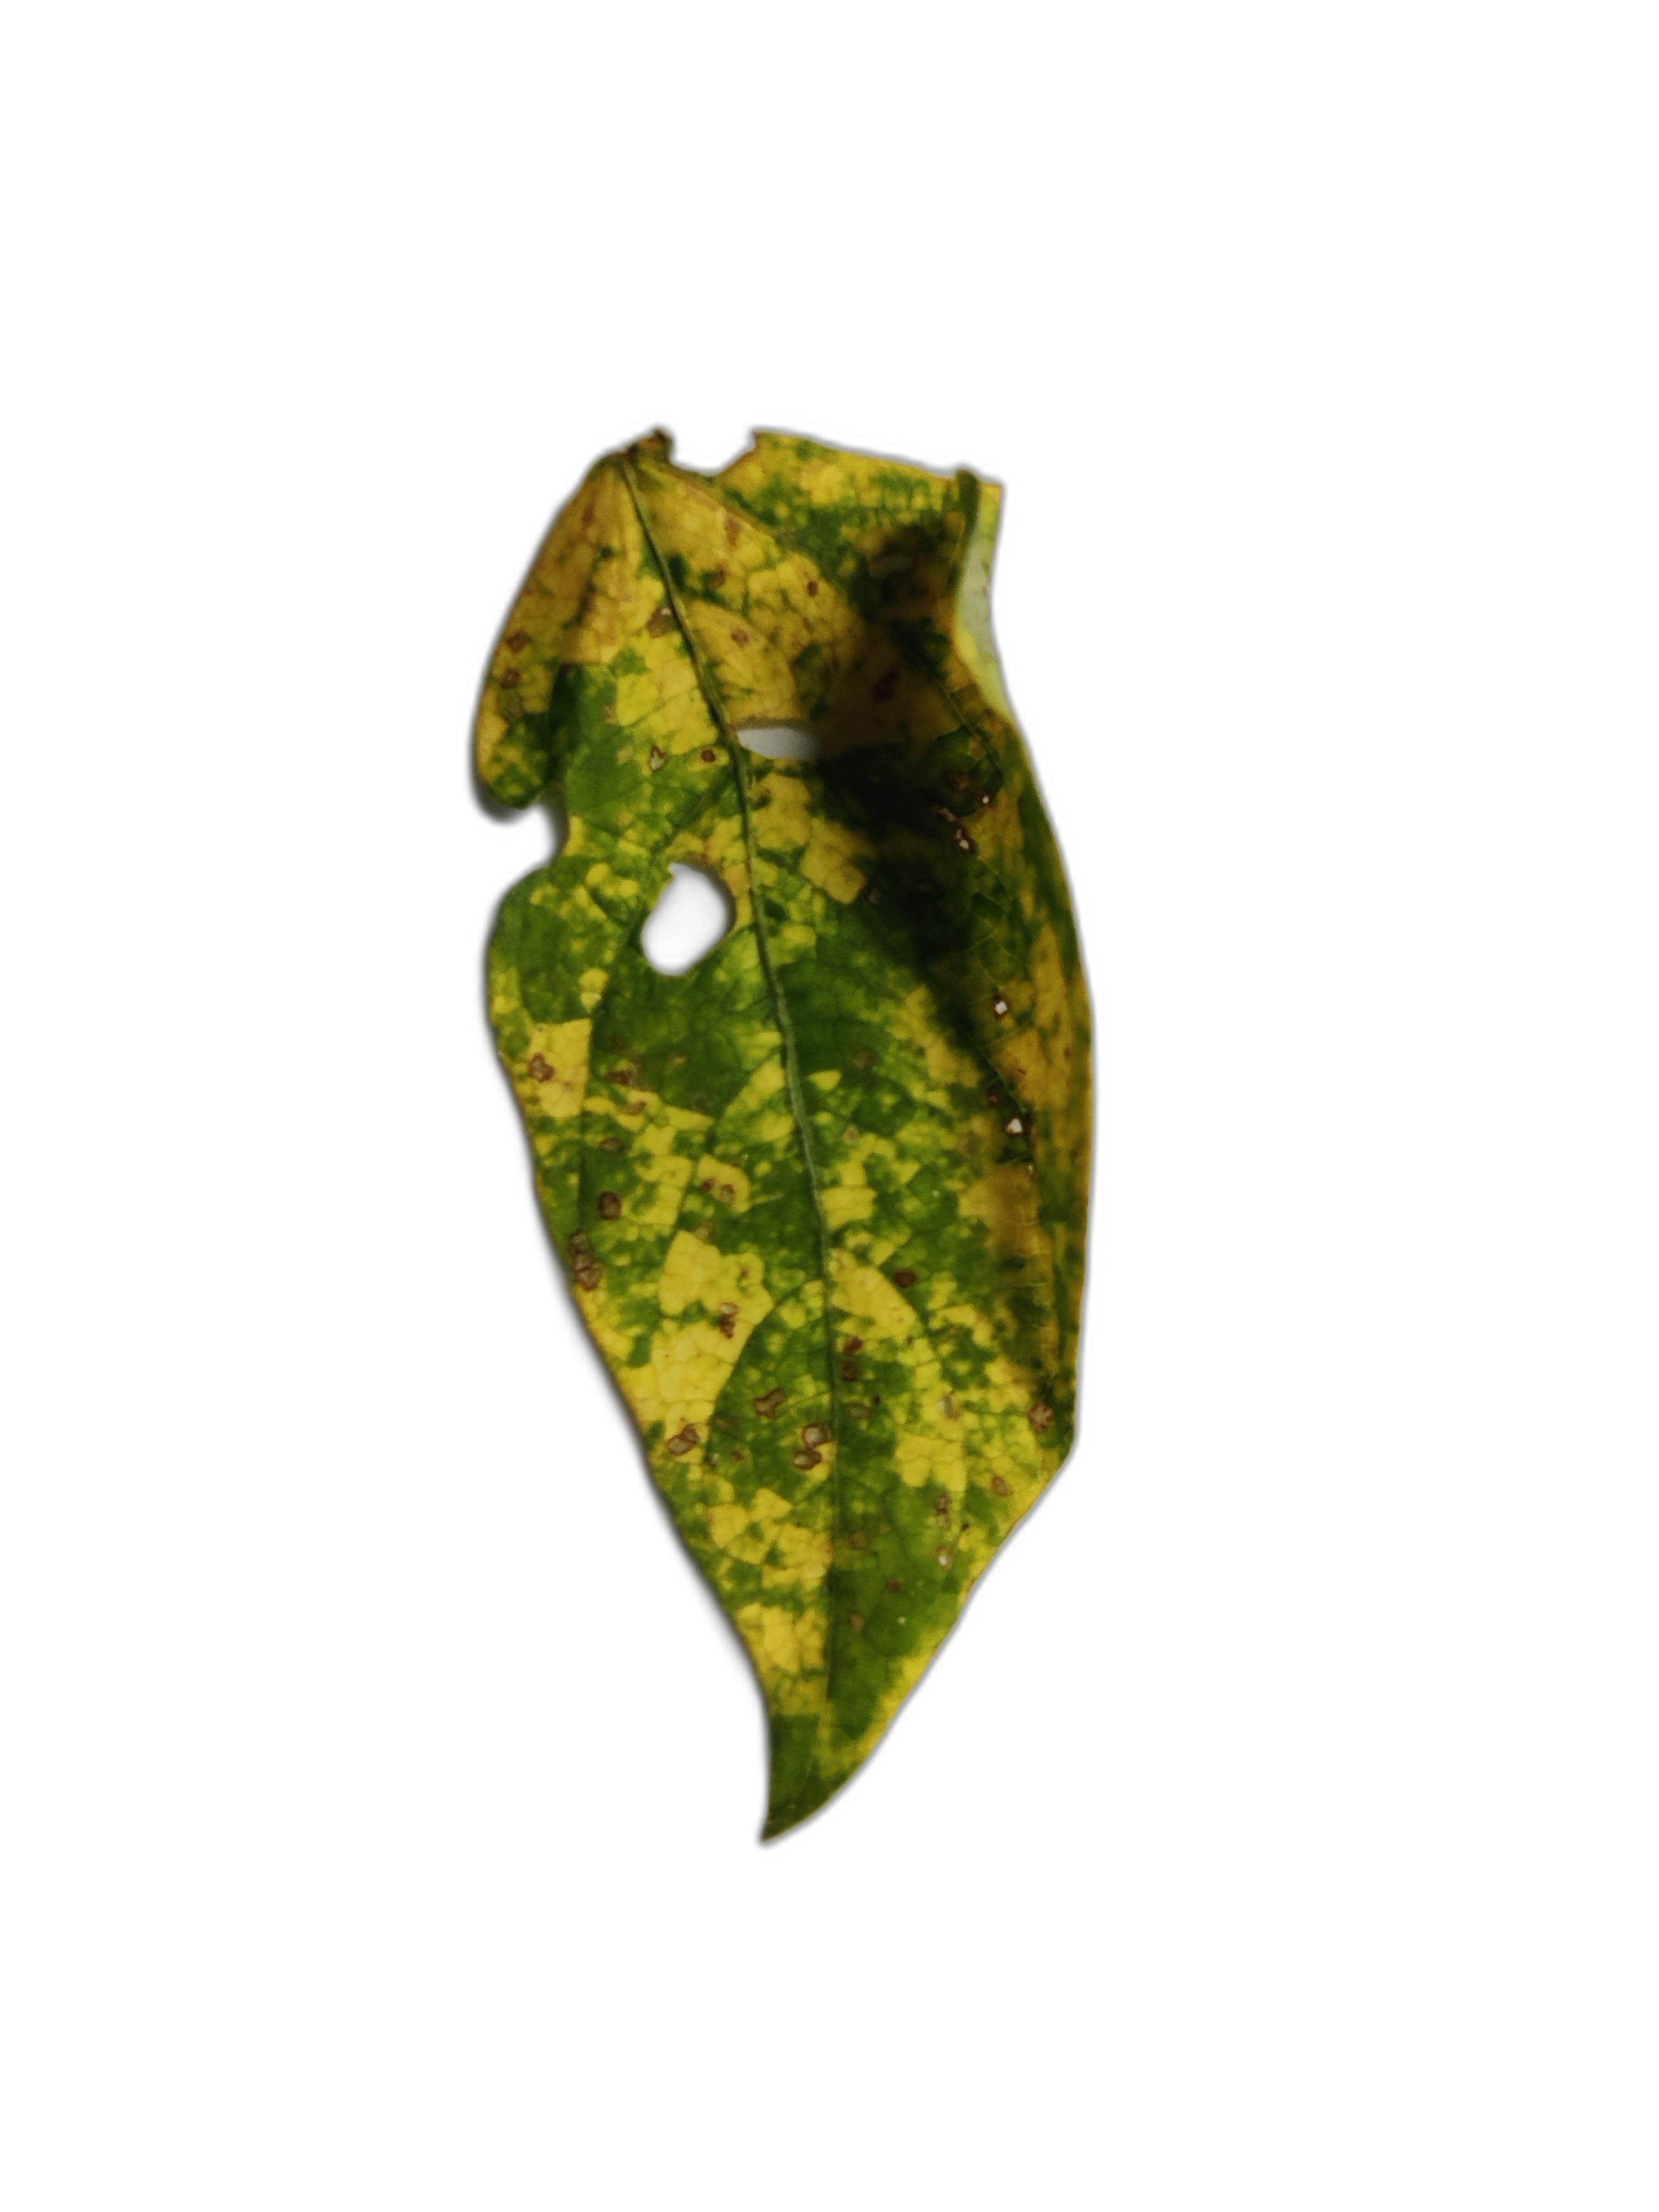
Label: Yellow Mosaic